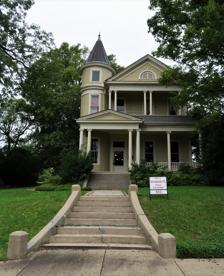
Building: Sims House (Jackson, Mississippi)
Country: United States of America
Year built: 1905
Historic house in Mississippi, United States United States historic place Sims House U.S. National Register of Historic Places Show map of Mississippi Show map of the United States Interactive map showing the location of Sims House Location 513 N. State St., Jackson, Mississippi Coordinates 32°18′14.6″N 90°10′47.1″W / 32.304056°N 90.179750°W / 32.304056; -90.179750 Built 1905 ; 120 years ago ( 1905 ) Architectural style Colonial Revival, Queen Anne NRHP reference No. 83000954 Added to NRHP March 31, 1983 The Sims House at 513 N. State St. in Jackson, Mississippi is significant as one of the last surviving Queen Anne style houses on the state capitol's "Grand Boulevard".  Following construction of the state's Beaux-Arts style capitol building (designed by Theodore Link ) in 1903, North State Street developed as a tree-lined avenue of homes of state leaders.  Notable Mississippi native Dr. Walter Scott Sims, who was the state's first eye, ear, nose and throat specialist and who was a pioneer in eye cataract surgery , bought the property from Joseph Henry Morris in 1905.  The house was built in c. 1905 for Sims. The house was listed on the National Register of Historic Places in 1983. When listed, it was under restoration and was owned by descendants of Joseph Henry Morris. It is currently a commercial property. Other notable homes on the street listed on, or eligible for, the National Register have included: Merrill-Maley House (c.1907), 739 N. State St., Colonial Revival, (designed by Theodore Link ?) Will Watkins House (c.1908), 1423 N. State St., Colonial Revival, (designed by Theodore Link ?) [ note 1 ] Smith-Crowder-Capers House (c.1894), Queen Anne [ note 2 ] Millsaps-Buie House (c.1888), 628 N. State St., Queen Anne, but remodeled c.1928 with a monumental Greek Revival portico. Notes